Waldeisenbahn Muskau

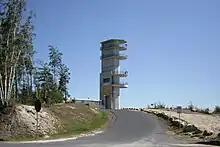
Schwerer Berg observation tower, near the new terminus of the Tonbahn

The first tracks were laid in 1895. Operation began as a horse-drawn railway, with the switch to steam locomotives beginning in 1896.